Lydia Welti-Escher

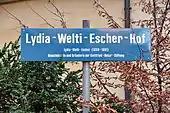
"Lydia-Welti-Escher-Hof"

After four months of internment in the public psychiatric hospital in Rome, Lydia Escher was finally brought back by her husband to Switzerland. She approved his wish for a divorce and a financial agreement, which committed Lydia to a payment of 1.2 million Swiss Francs 'compensation' to Welti. In the 'high society' of Zürich, Lydia was no longer accepted, and she was ostracized as an adulteress. Therefore, she moved into a house in Genève-Champel in the late summer of 1890. There Lydia Escher finished her last goal in life, the establishment of an Arts foundation, later named Gottfried Keller Stiftung, which she dedicated to her fatherly friend from her youth. Lydia Welti-Escher decided to end her life on 12 December 1891; she opened the gas tap in her villa near Geneva.